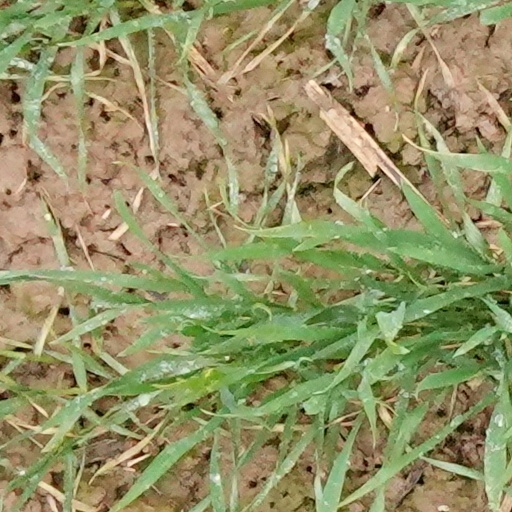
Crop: wheat